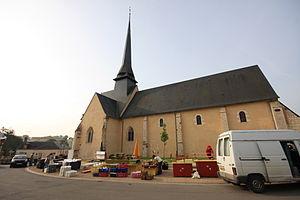
Eglise de Saint Palais
Saint-Palais est une commune française située dans le département du Cher en région Centre-Val de Loire.